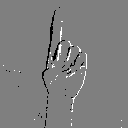
ASL letter: z